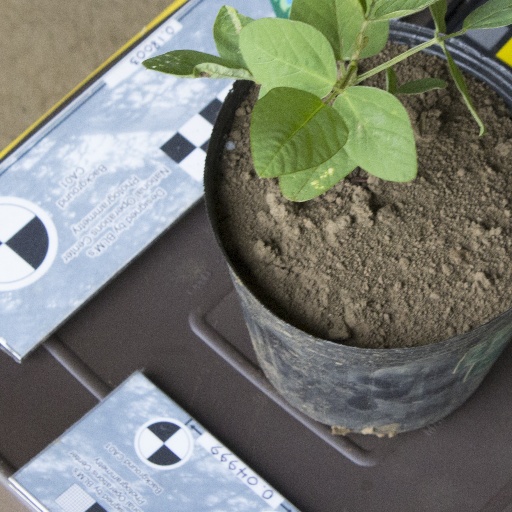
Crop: soybean